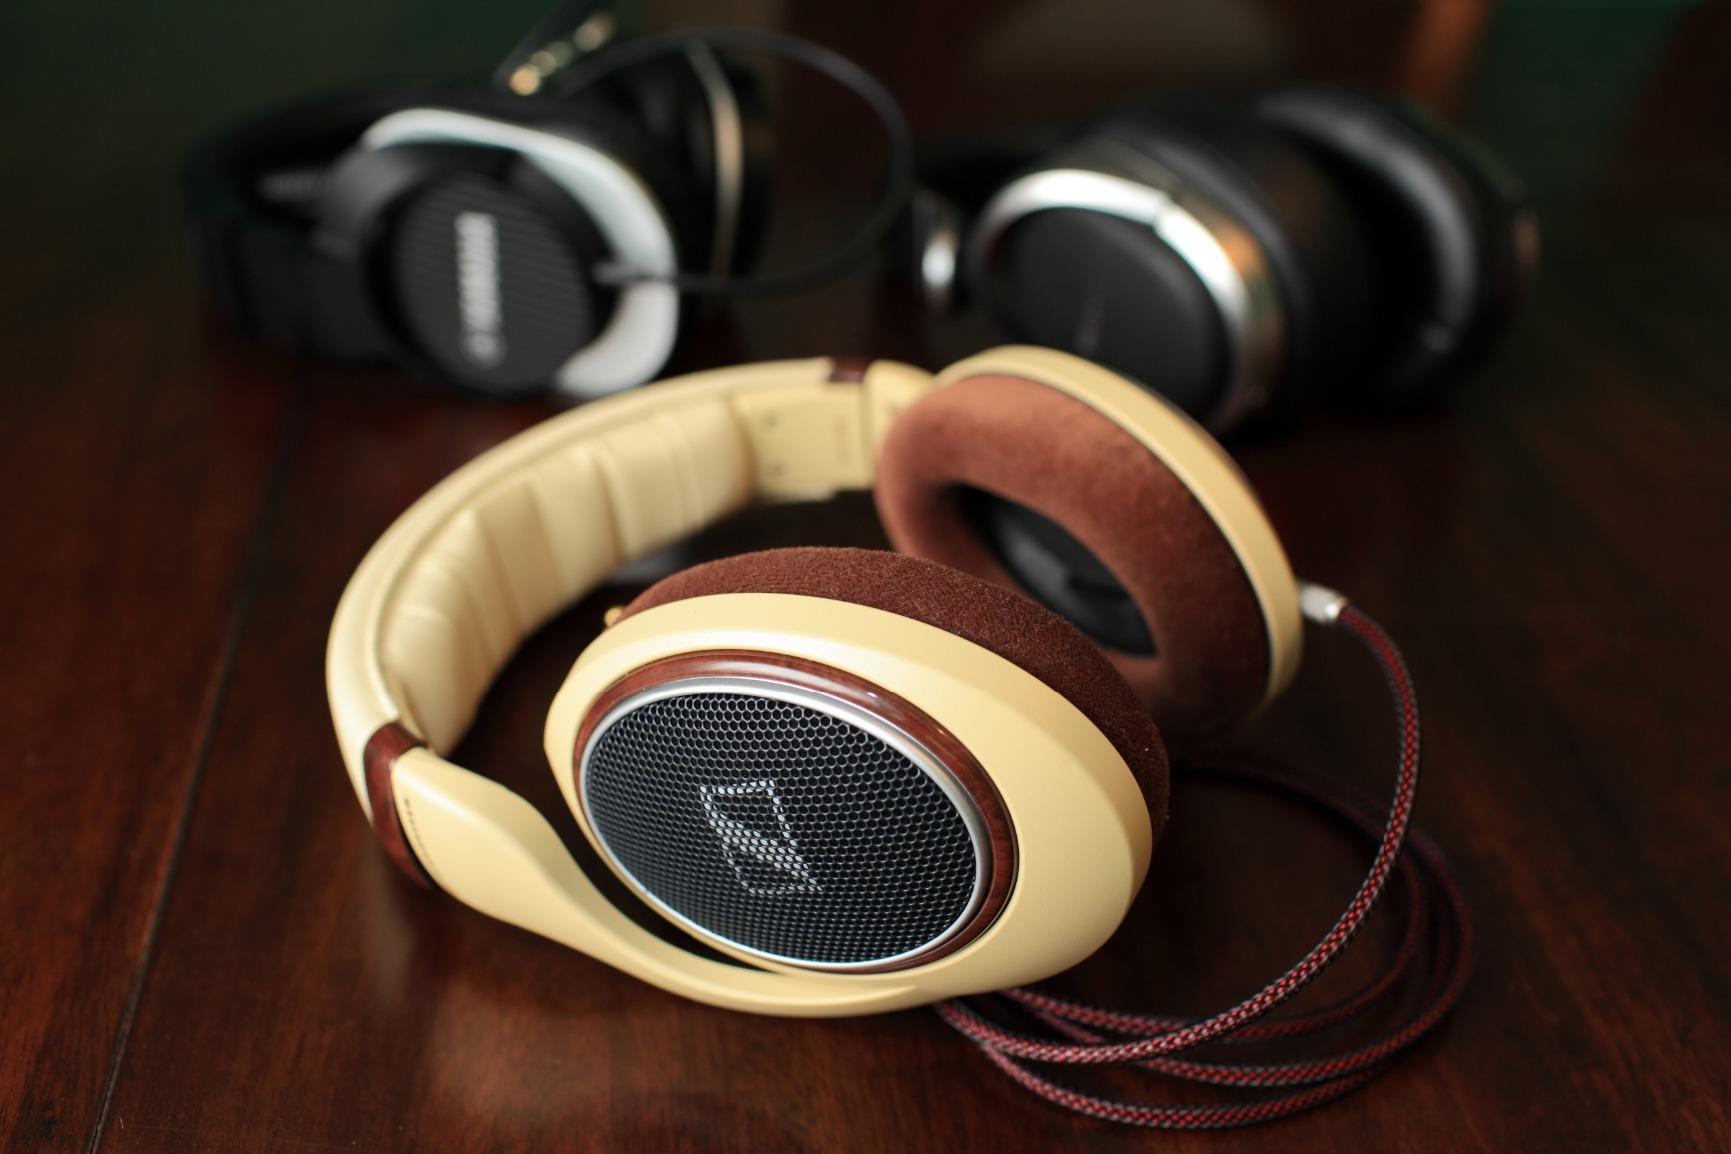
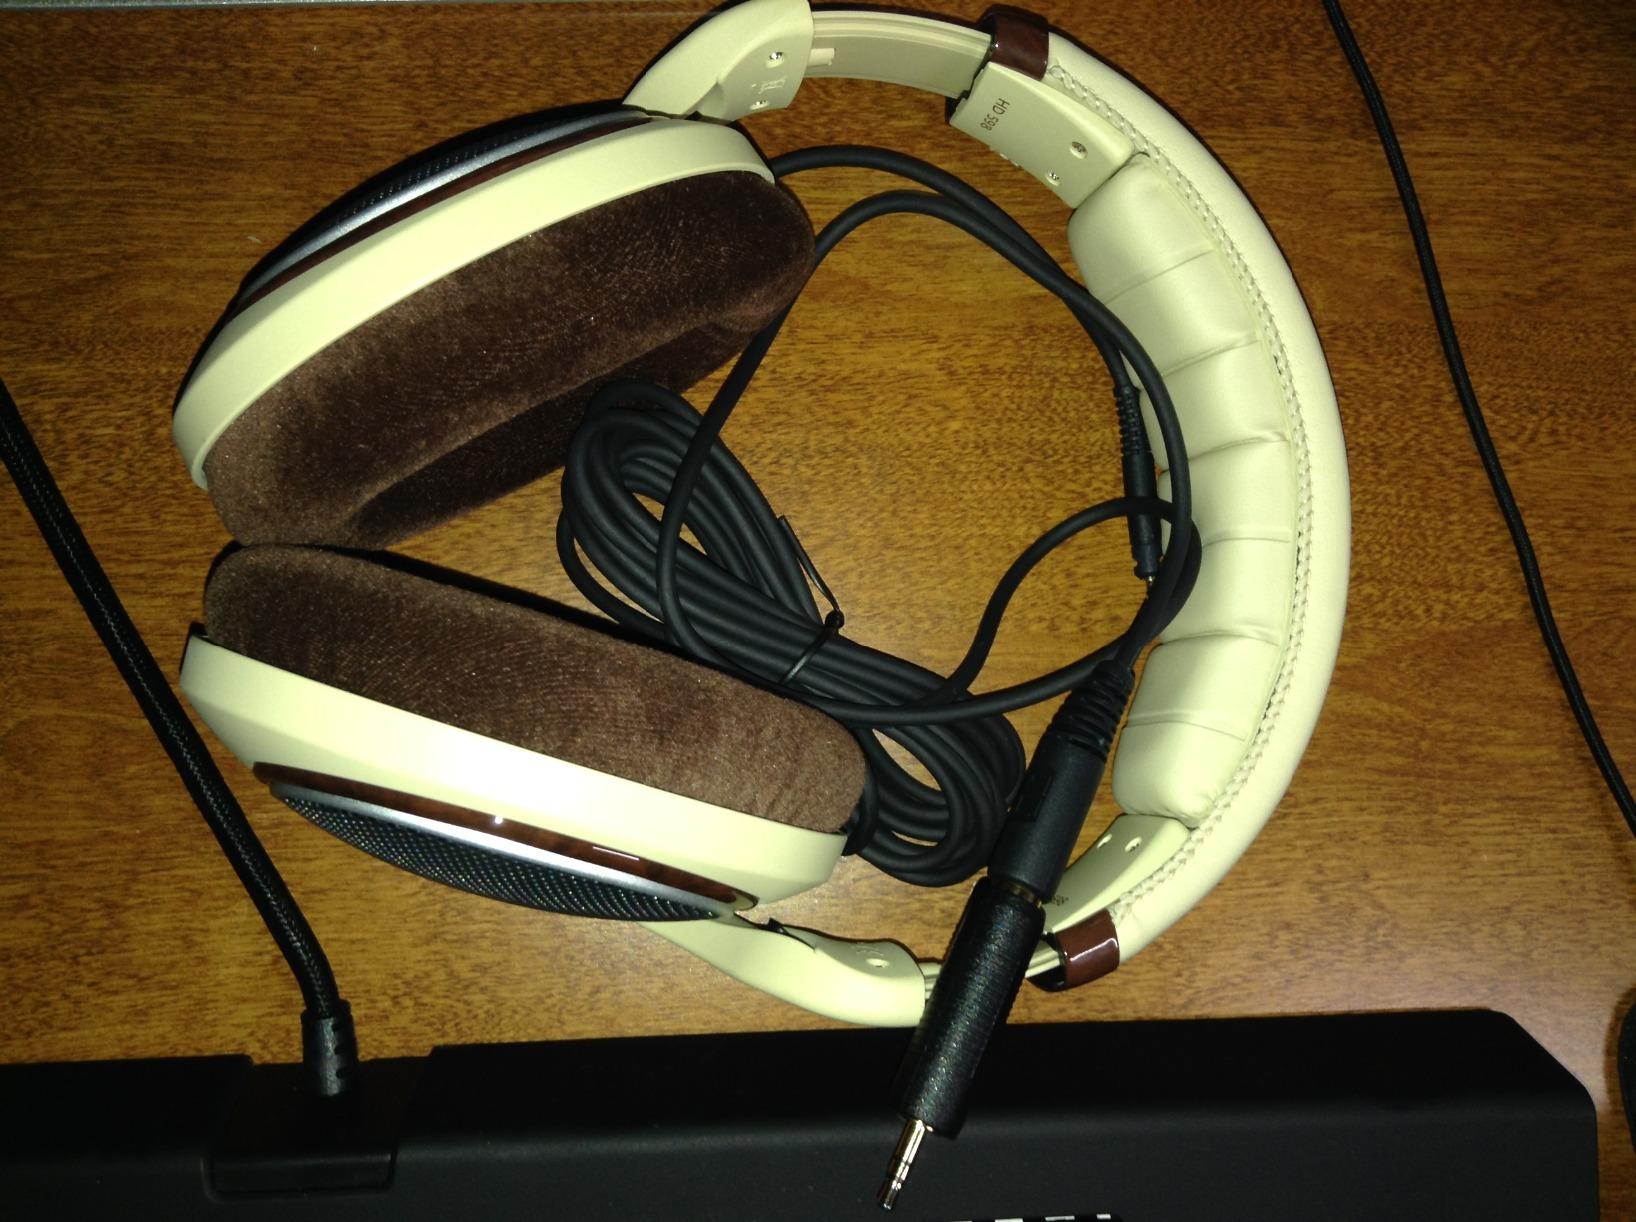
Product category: headphones
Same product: yes